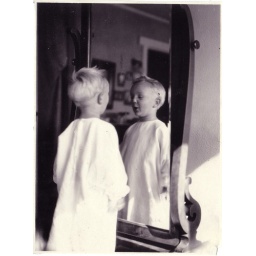
boy in mirror